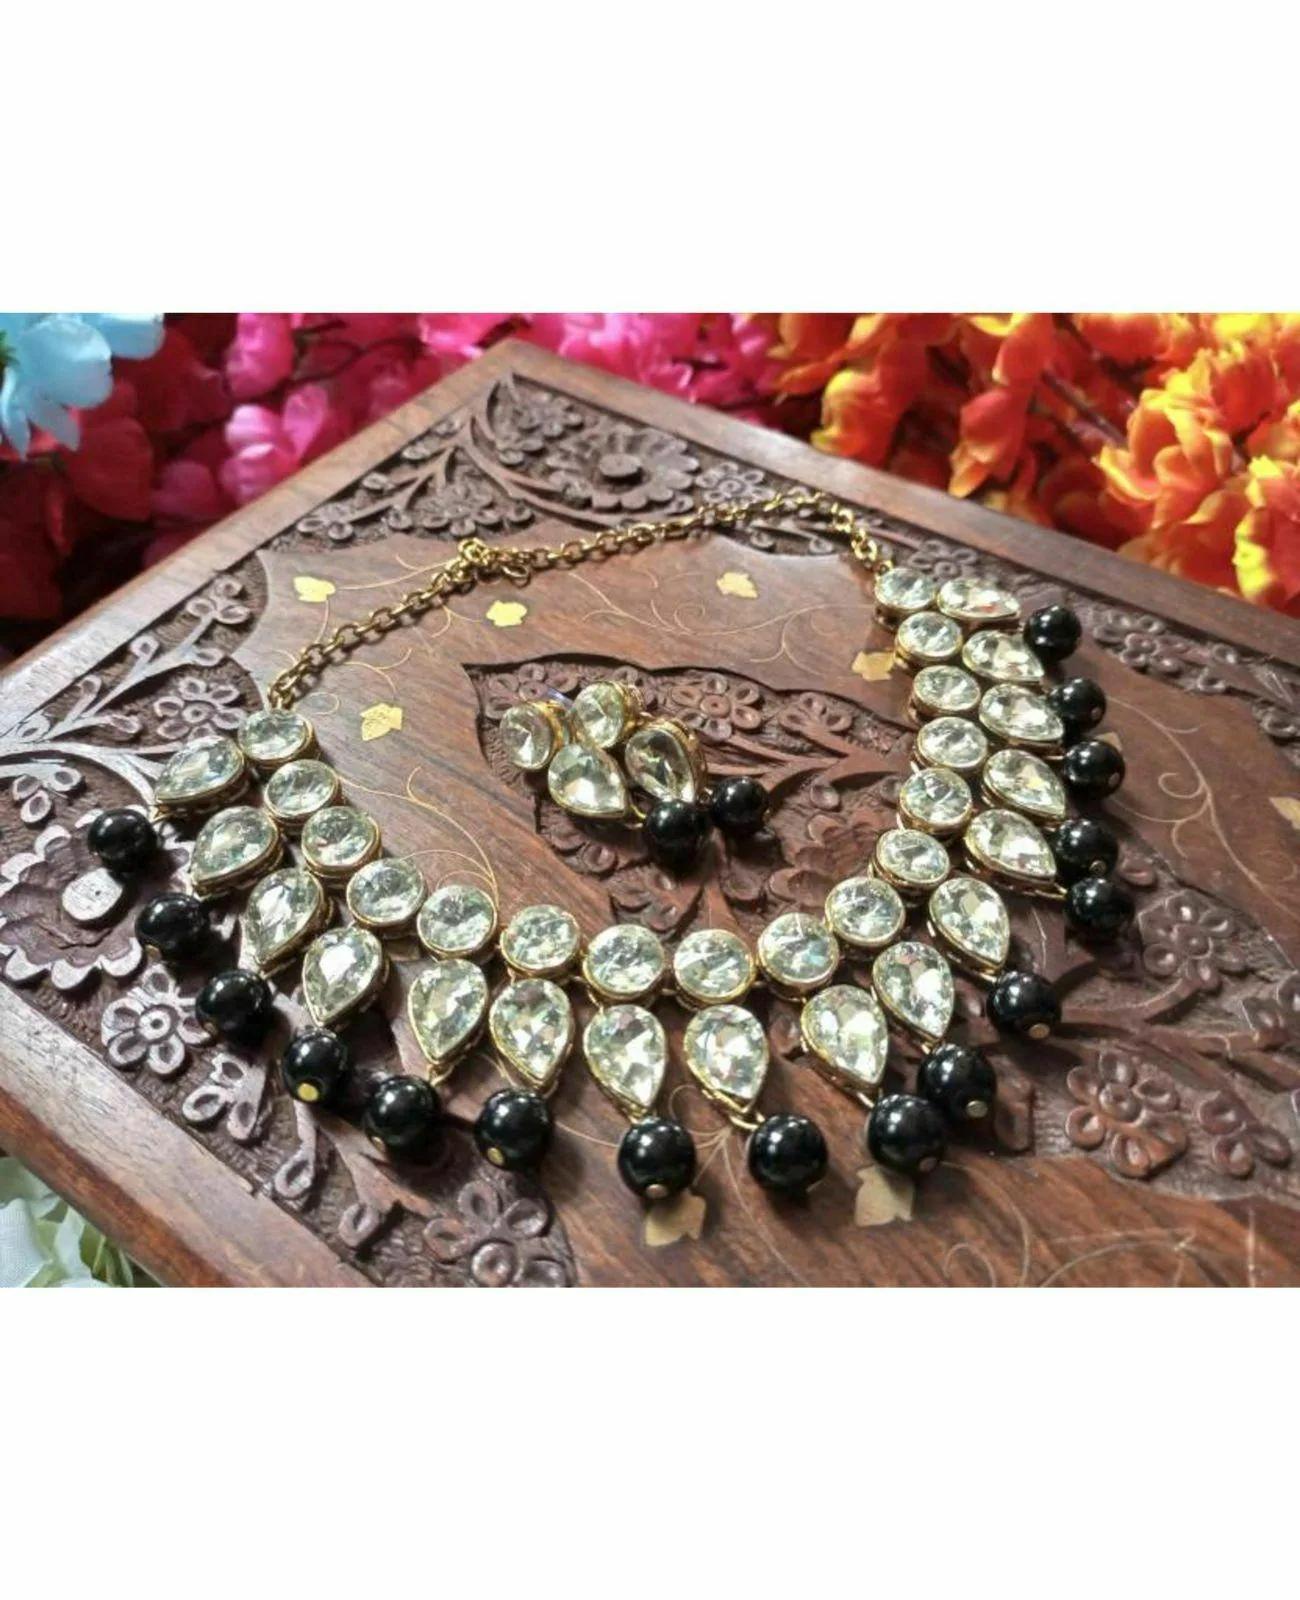
Jn Handicraft Alloy Copper-Plated White Jewel Set For Women And Girls
Type: Necklaces
Brand: JN HANDICRAFT
Price: Rs. 206
 Women love jewellery, specially traditional jewellery adore a women. They wear it on different occasion. They have special importance on ring ceremony, wedding and festive time. They can also wear it on regular basics. Make your moment memorable with this range. This jewel set features a unique one of a kind traditional embellish with antic finish.
Features: Color- white,Material- alloy
Included: Set of 1 x Necklace 1 x Chain Pair of 1 Earring Set